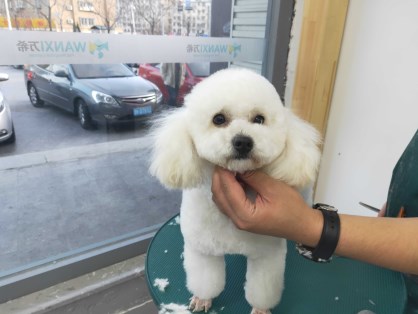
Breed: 3083-n000117-Bichon_Frise